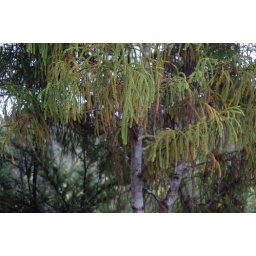
The variety of trees and plants in New Zealand is incredible - everything is so different from back home!